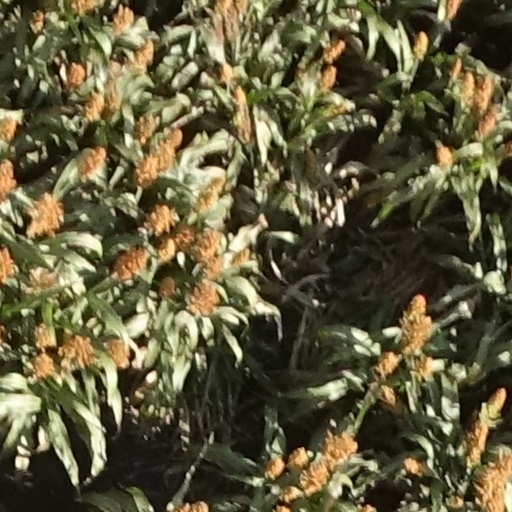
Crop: sorghum